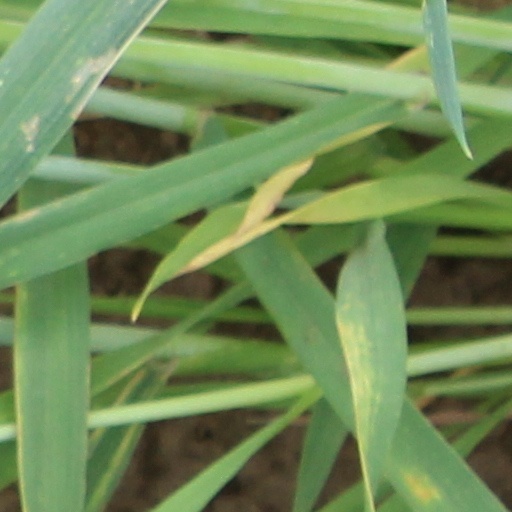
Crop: wheat